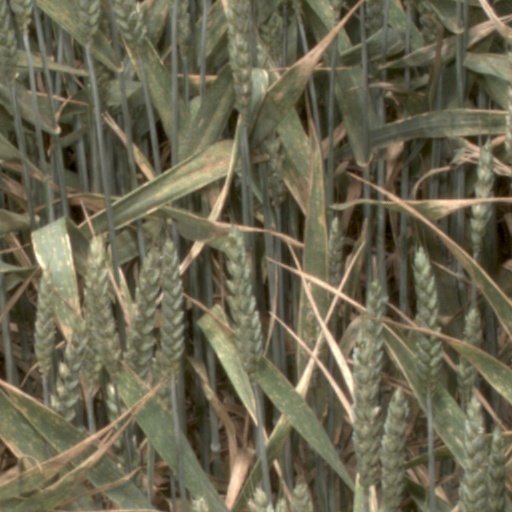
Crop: wheat